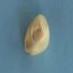
Maize quality: Good